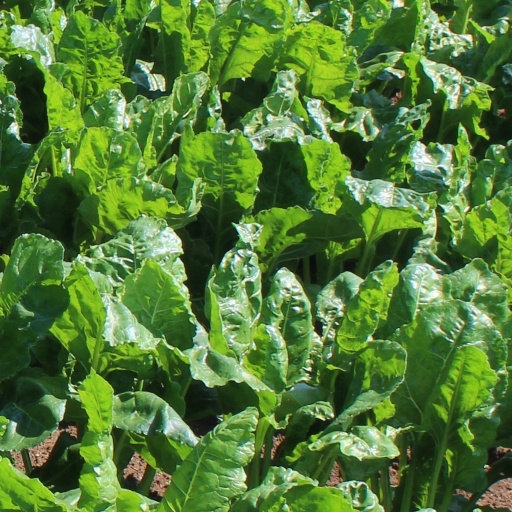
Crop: sugar beet